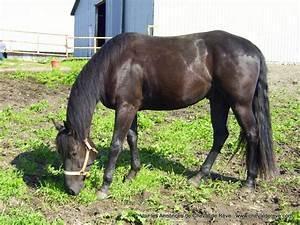
horse